Geobiology

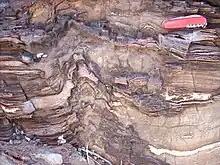
3.4 billion year-old stromatolites from the Warrawoona Group, Western Australia. While the origin of Precambrian stromatolites is a heavily debated topic in geobiology, stromatolites from Warrawoona are hypothesized to have been formed by ancient communities of microbes.

Life harnesses chemical reactions to generate energy, perform biosynthesis, and eliminate waste. Different organisms use very different metabolic approaches to meet these basic needs. While animals such as ourselves are limited to aerobic respiration, other organisms can "breathe" sulfate (SO42-), nitrate (NO3-), ferric iron (Fe(III)), and uranium (U(VI)), or live off energy from fermentation. Some organisms, like plants, are autotrophs, meaning that they can fix carbon dioxide for biosynthesis. Plants are photoautotrophs, in that they use the energy of light to fix carbon. Microorganisms employ oxygenic and anoxygenic photoautotrophy, as well as chemoautotrophy. Microbial communities can coordinate in syntrophic metabolisms to shift reaction kinetics in their favor. Many organisms can perform multiple metabolisms to achieve the same end goal; these are called mixotrophs.